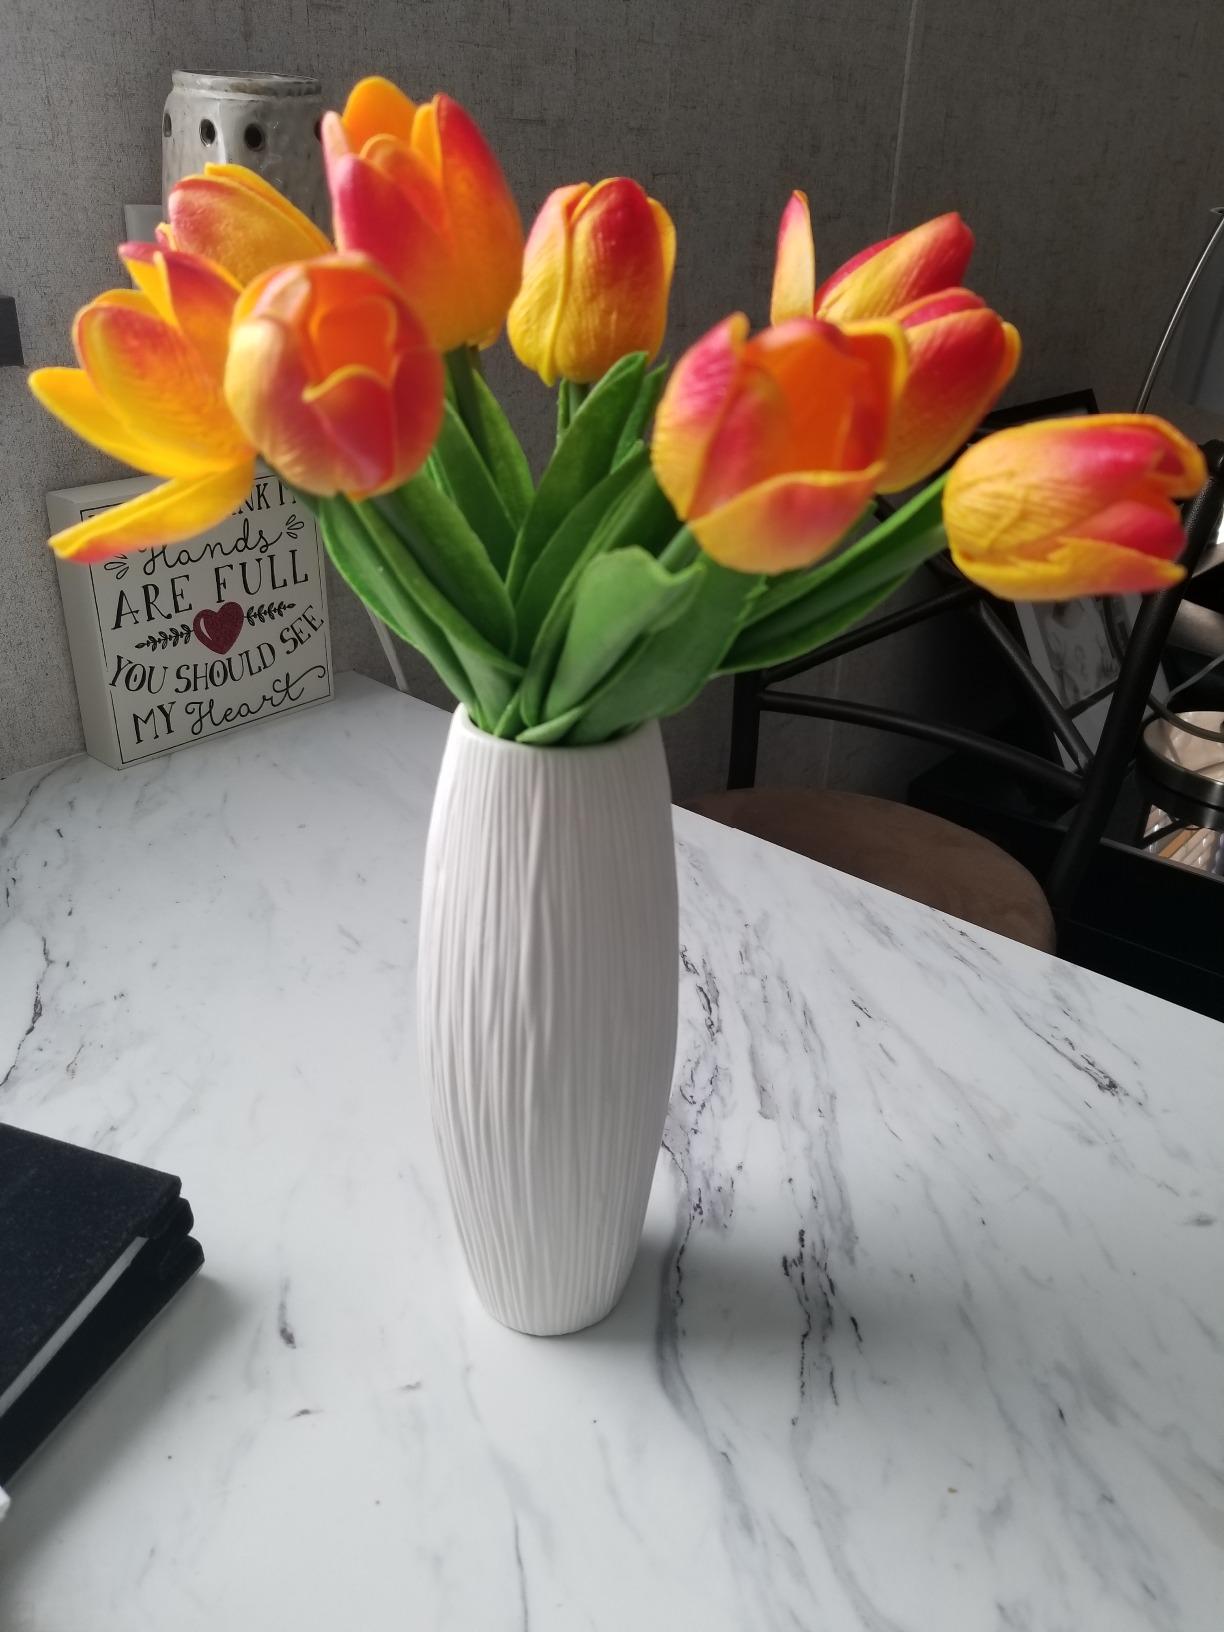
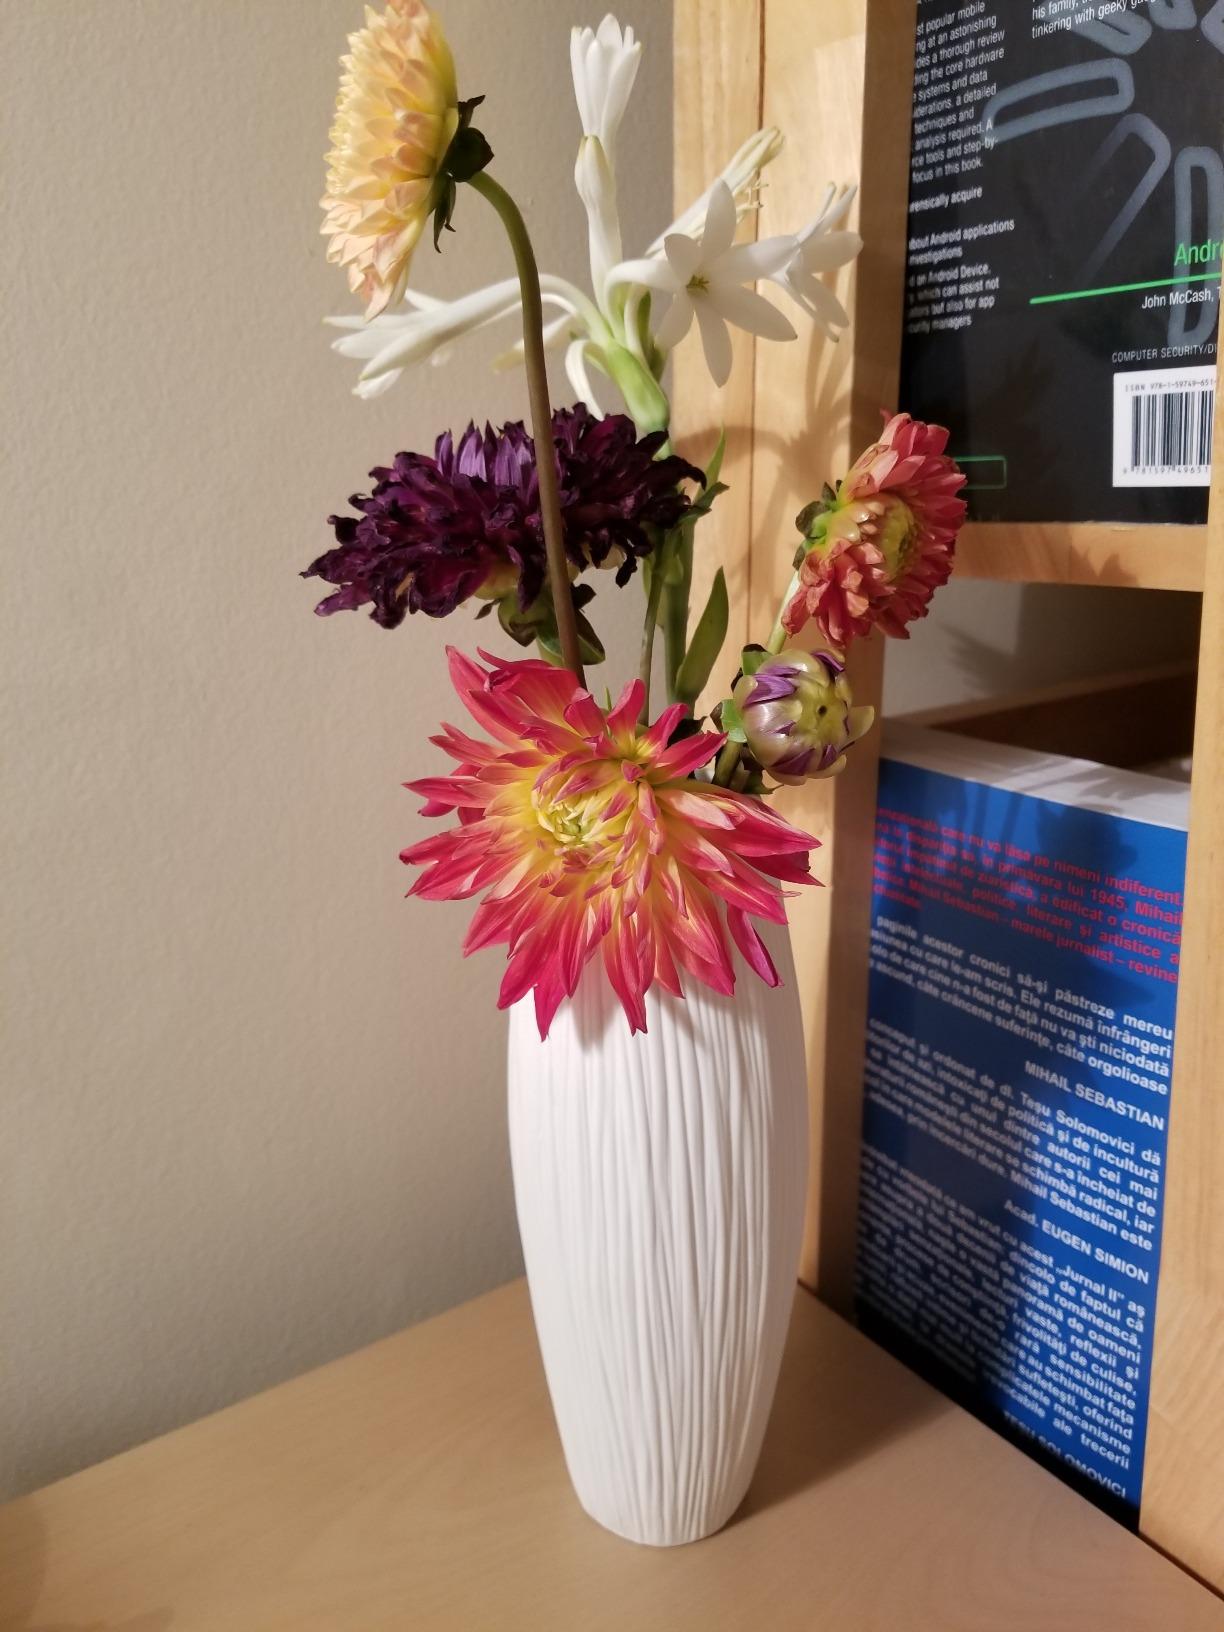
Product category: vase
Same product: yes